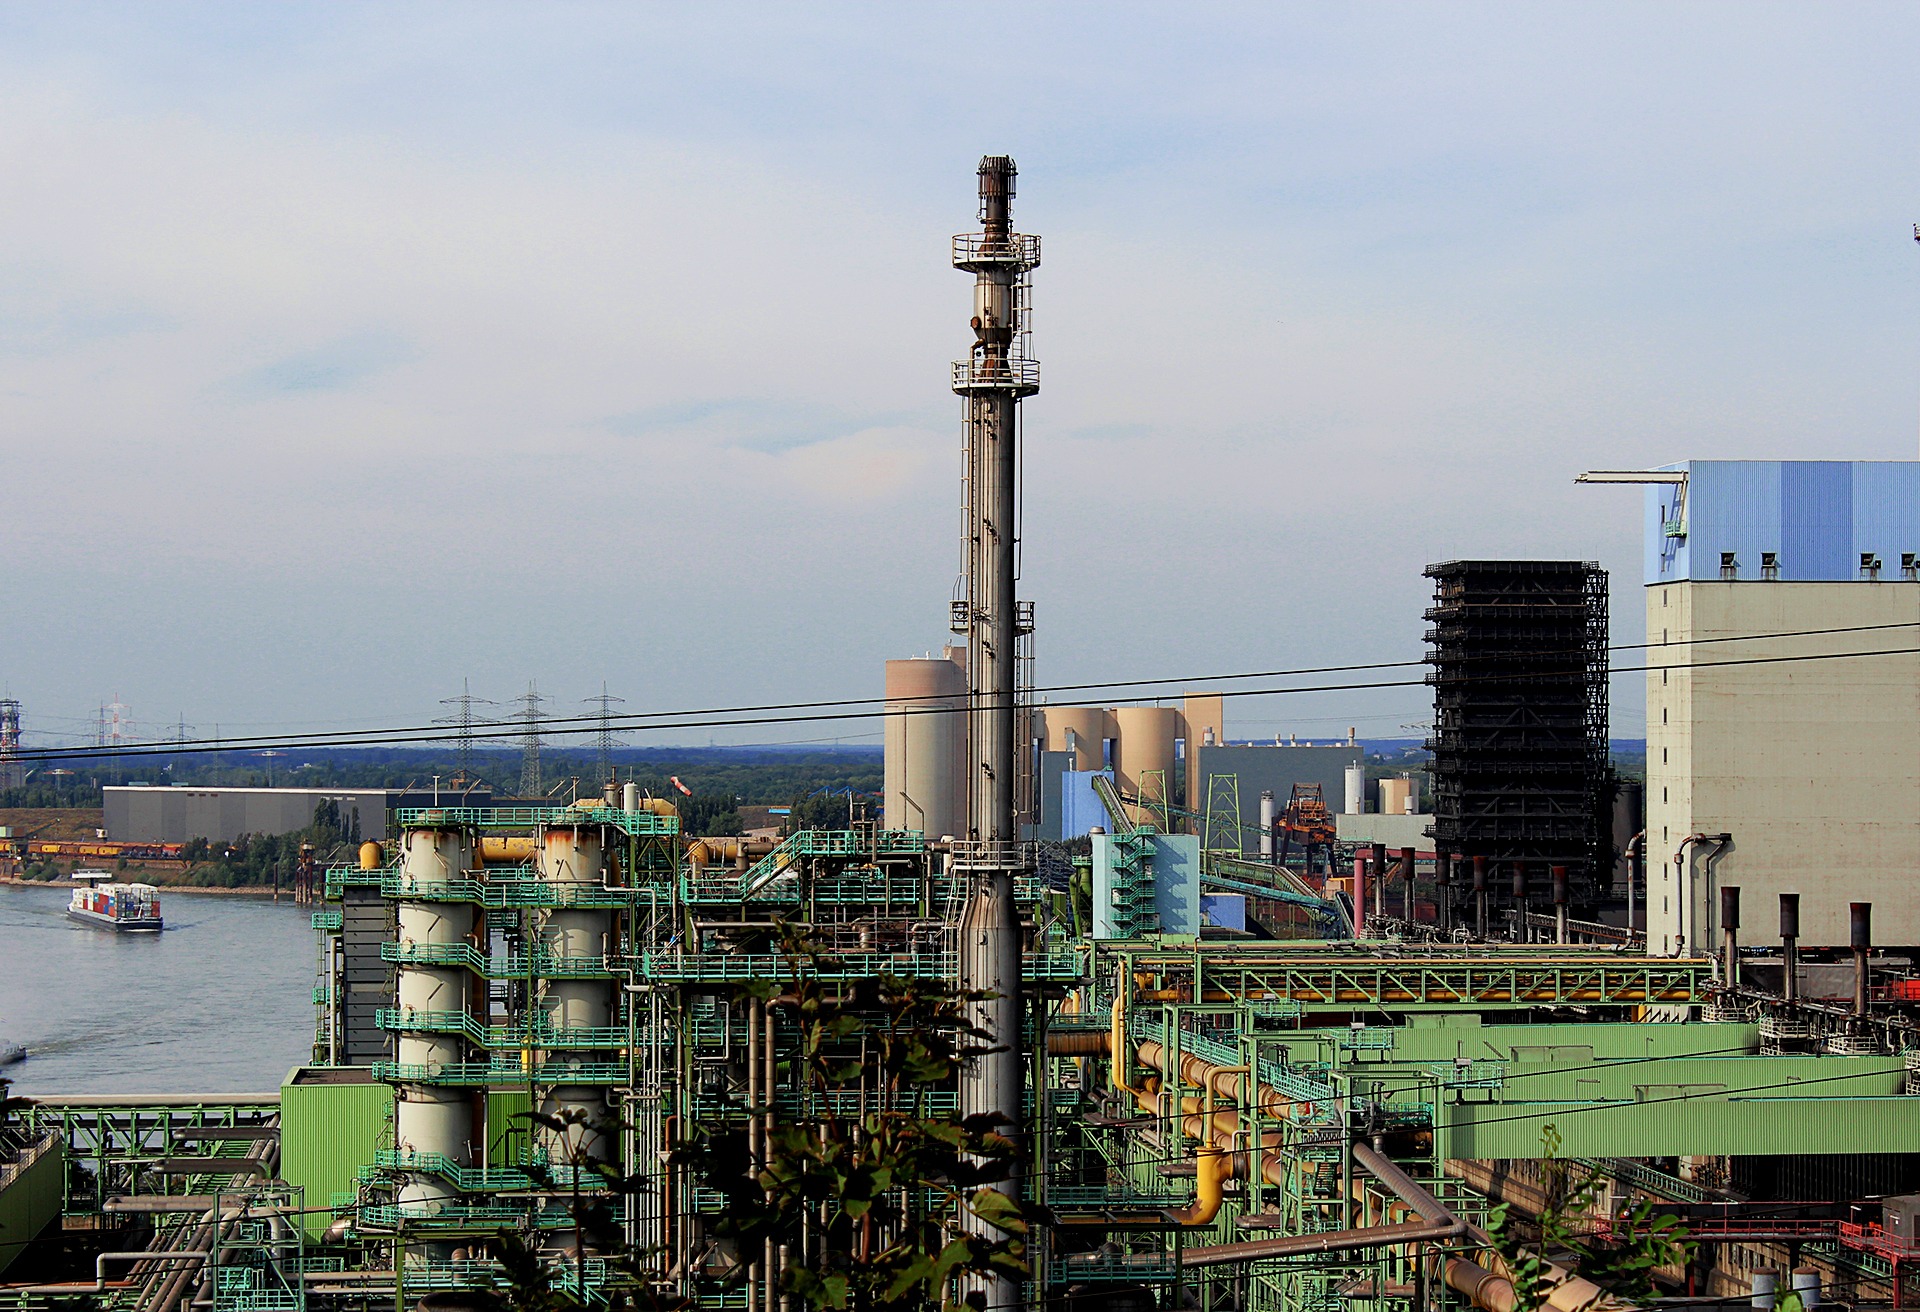
skyline, skyscraper, cityscape, downtown, transport, vehicle, tower, harbor, industry, port, waterway, infrastructure, blast furnace, urban area, rhurgebiet